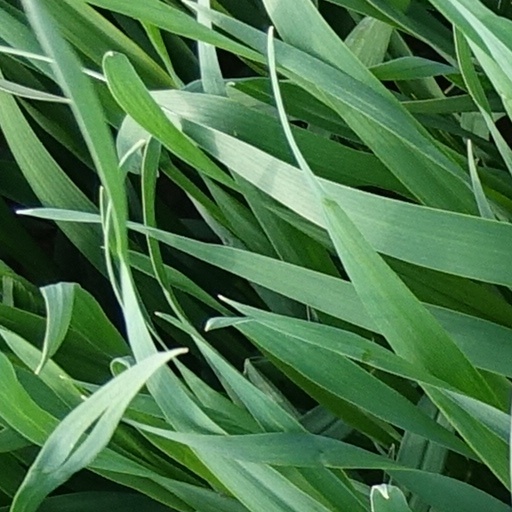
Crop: wheat